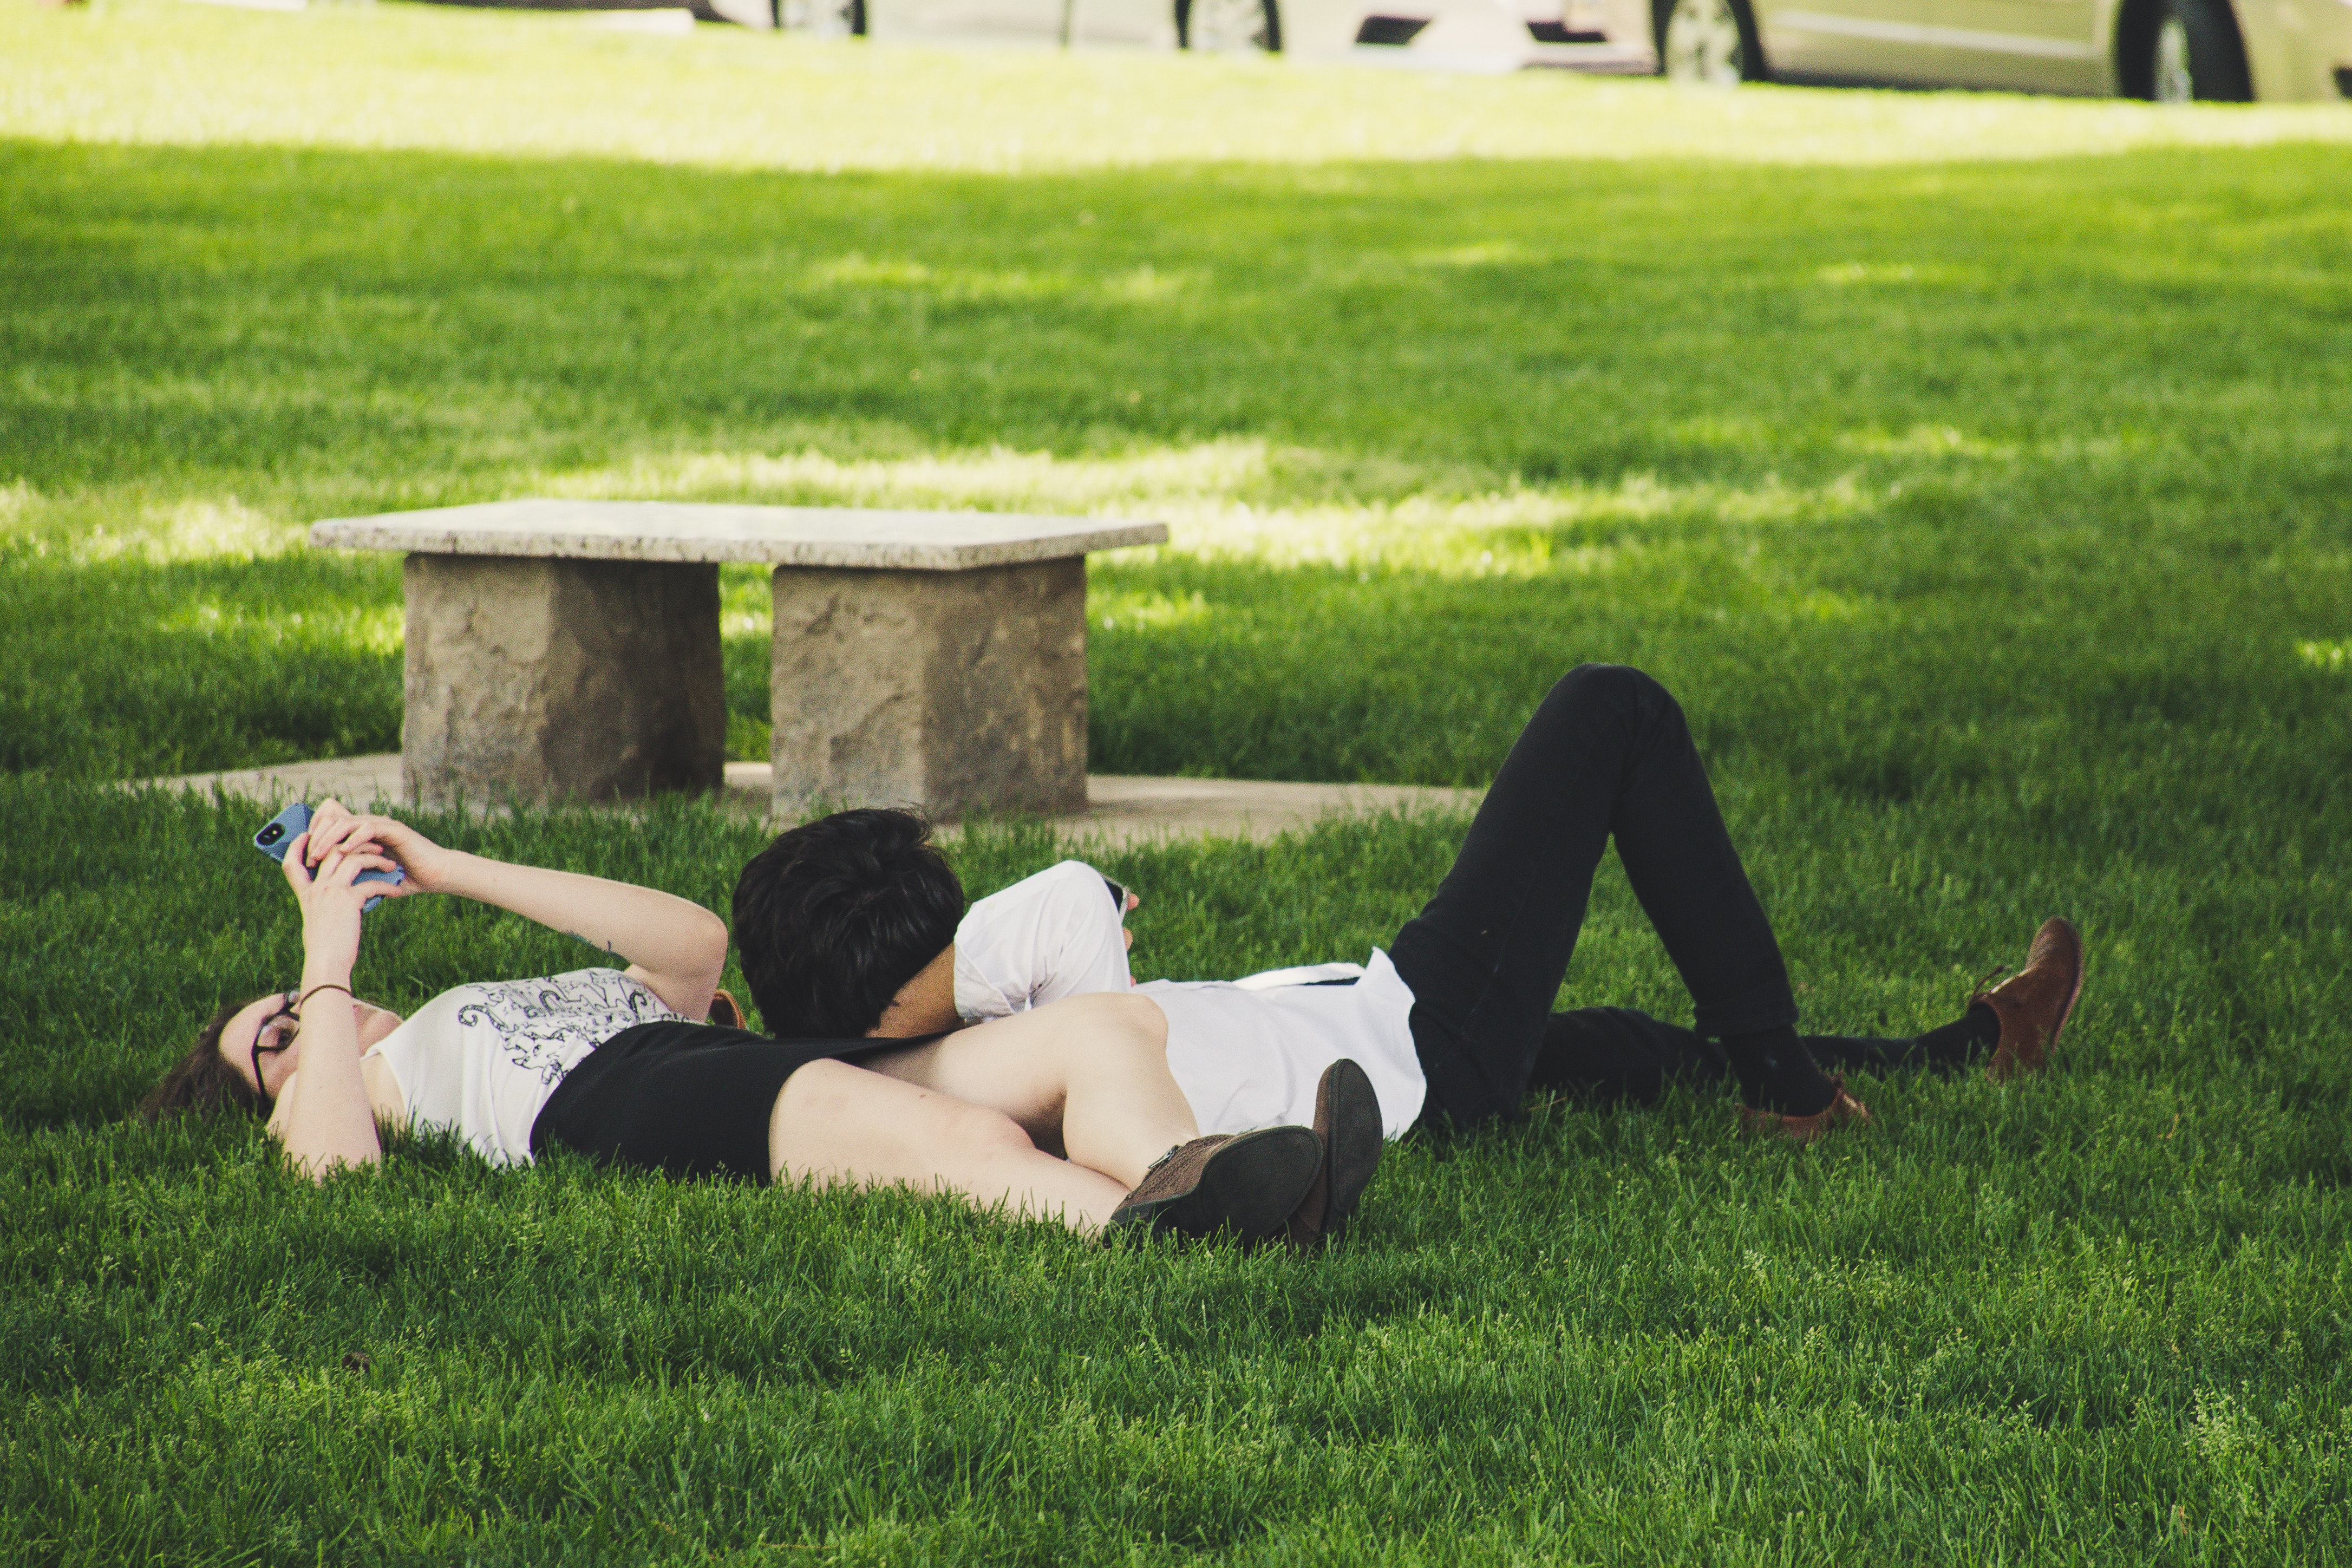
grass, lawn, green, leg, sitting, leisure, summer, grass family, tree, fun, spring, plant, park, meadow, garden, yard, sun tanning, human leg, furniture, outdoor furniture, vacation, happy